The Grass-Cutting Sword

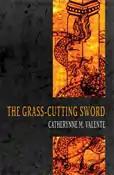
Cover of The Grass-Cutting Sword, first edition

The Grass-Cutting Sword is a novella by Catherynne M. Valente. It was published by Prime Books in 2006.